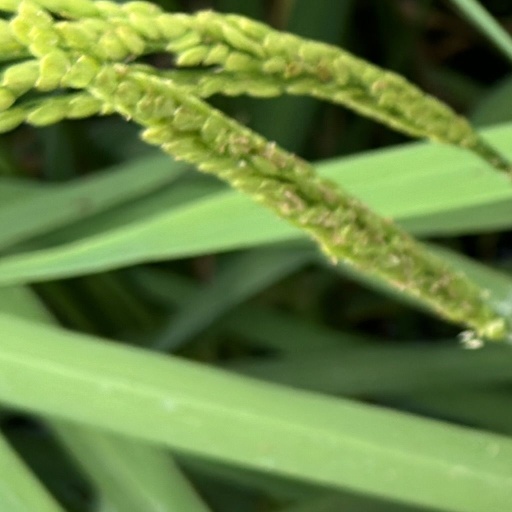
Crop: rice